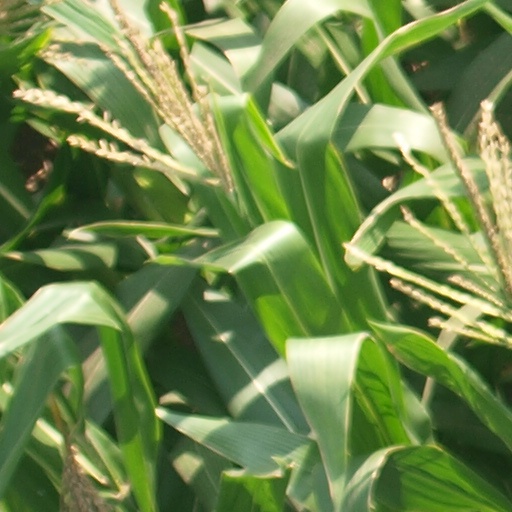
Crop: maize; corn